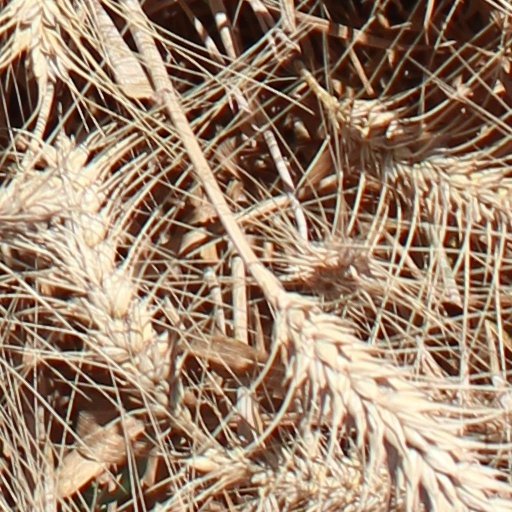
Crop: wheat